Eretria

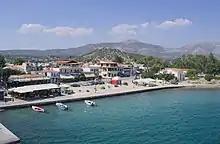
View of the harbour

In 1917, archaeologists uncovered traces of a gymnasium dating to the 4th century BC. A sanctuary dedicated to Eileithyia, had been placed in the northwestern section of the building. Also, excavations in the area of the sanctuary found a well containing some 100 terracotta cups dating to the 3rd century BC. In 2018, new excavations in the area revealed more buildings.